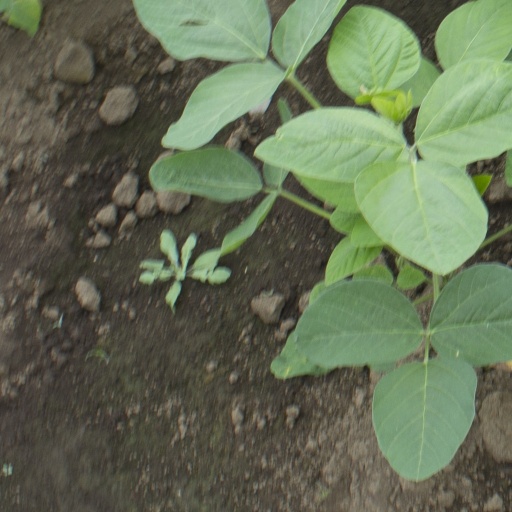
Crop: soybean